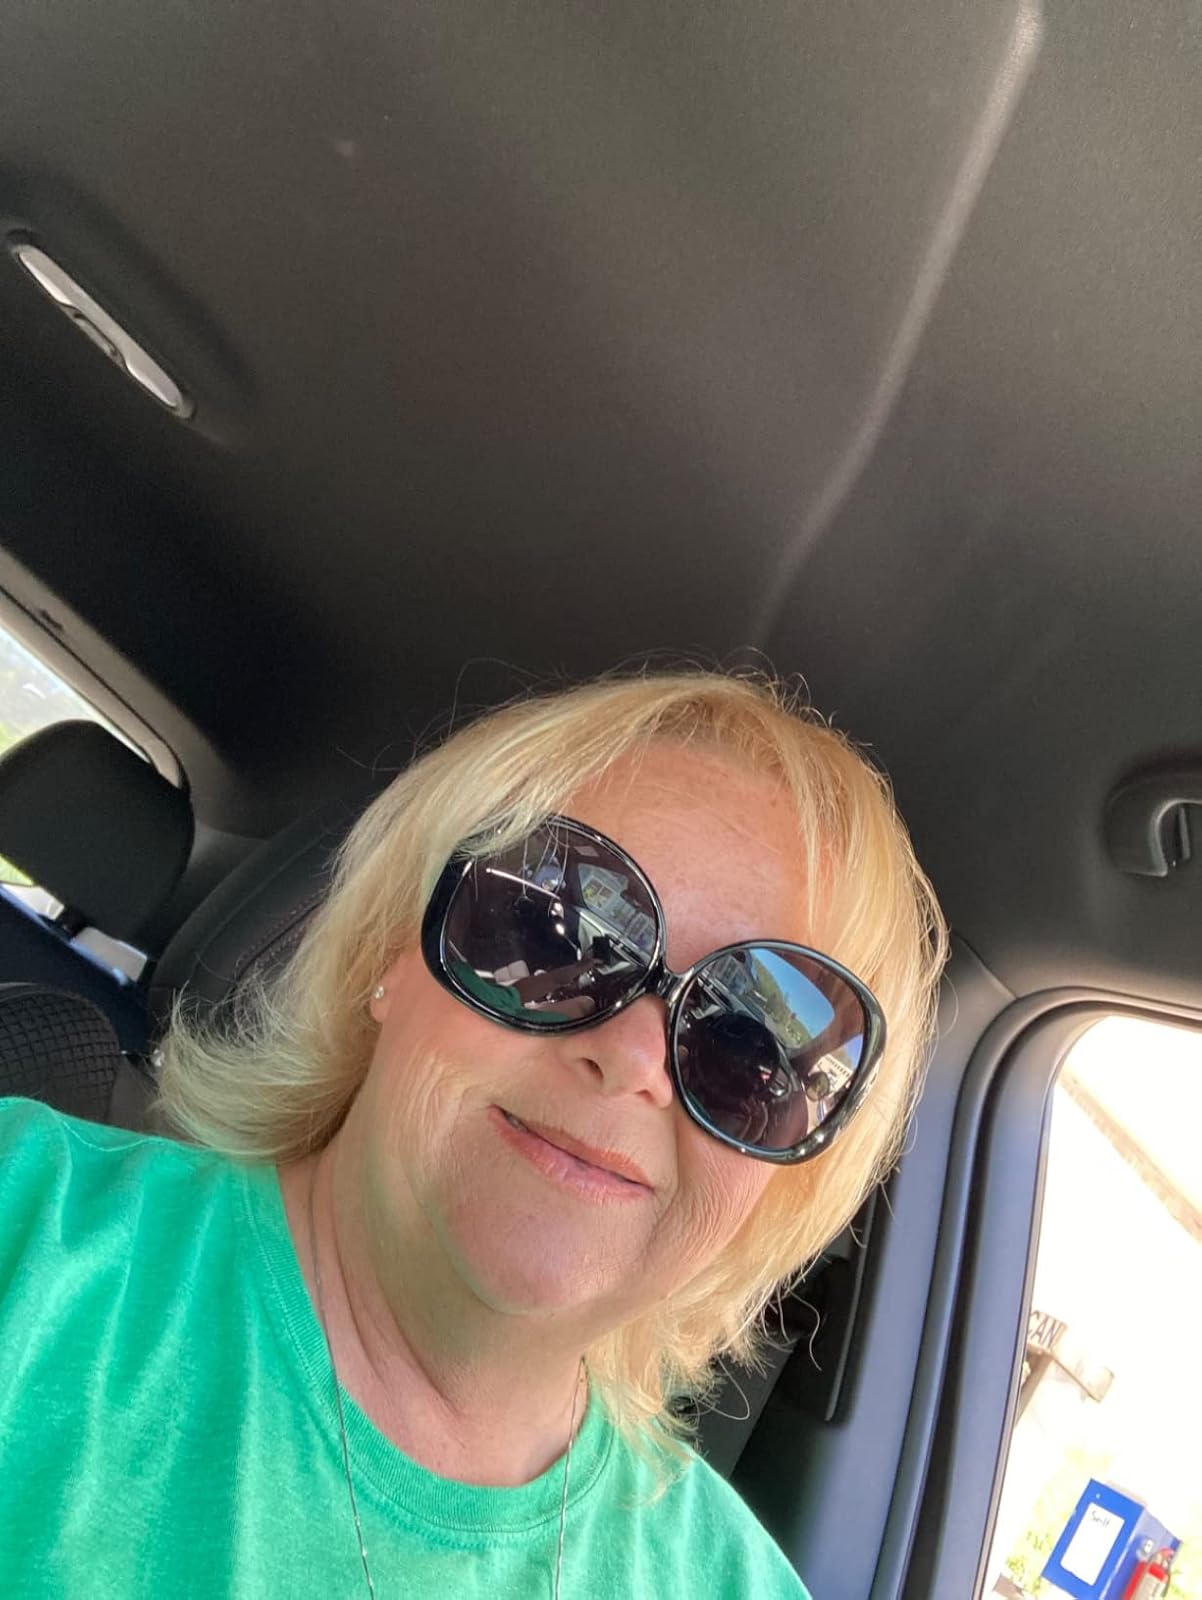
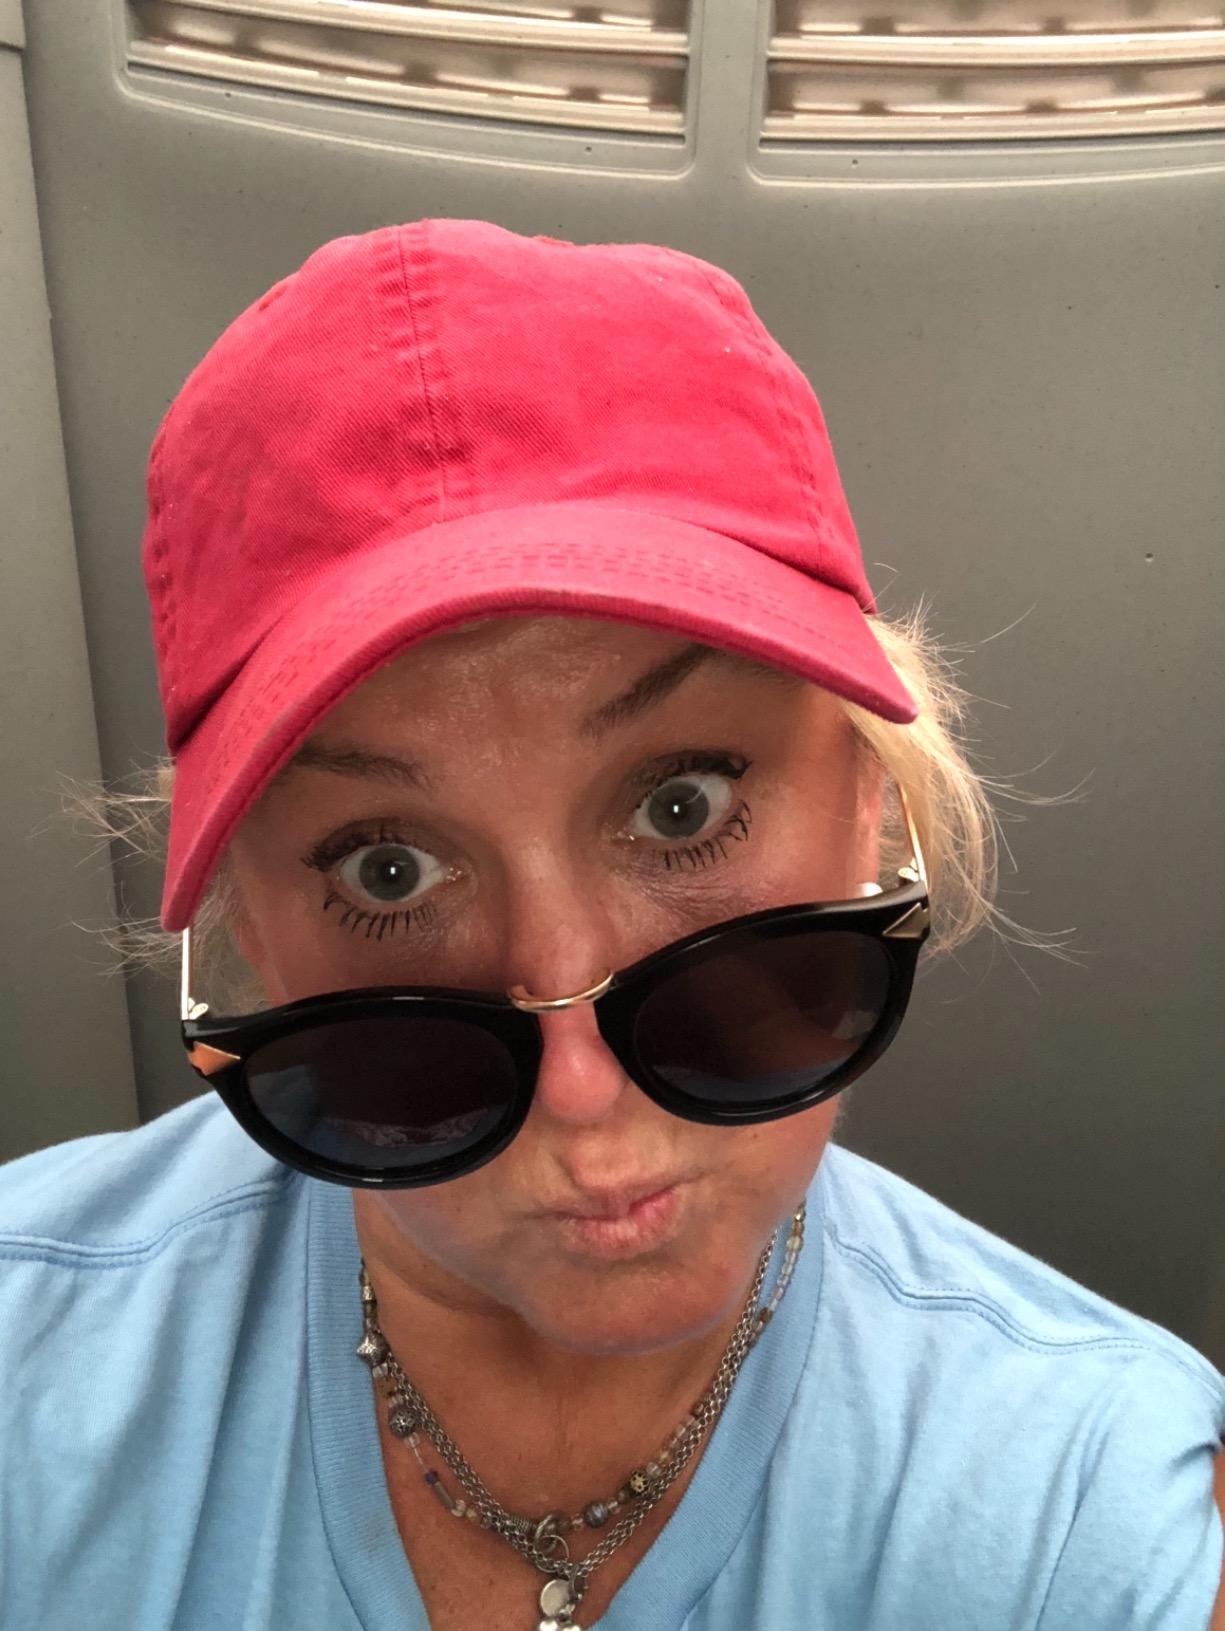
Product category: accessories_sunglasses
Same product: no